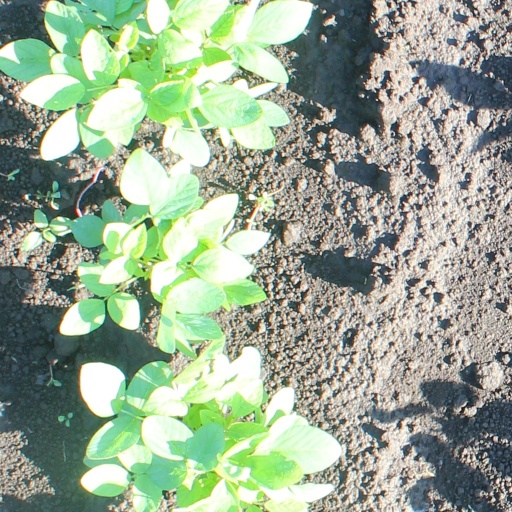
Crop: soybean